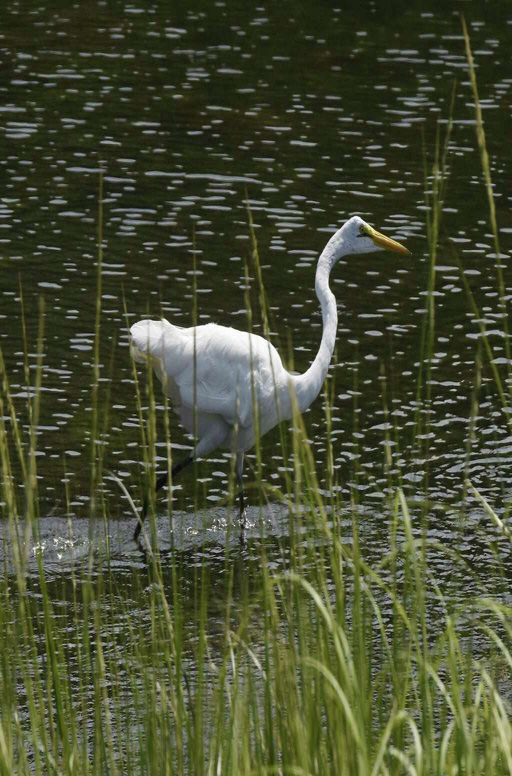
a great egret wades through shallow waters looking for its next meal .